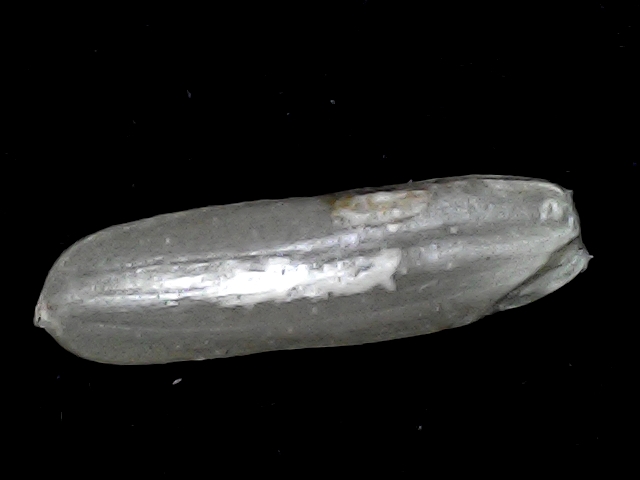
Rice variety: BD57